Giacomo Meyerbeer

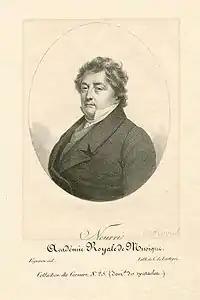
Adolphe Nourrit

The name Giacomo Meyerbeer first became known internationally with his opera "Il crociato in Egitto"—premiered in Venice in 1824 and produced in London and Paris in 1825; incidentally, it was the last opera ever written to feature a castrato, and the last to require keyboard accompaniment for recitatives. This 'breakthrough' in Paris was exactly what Meyerbeer had been aiming for over the past ten years; he had been carefully preparing for it, developing contacts, and fully reaped his reward.